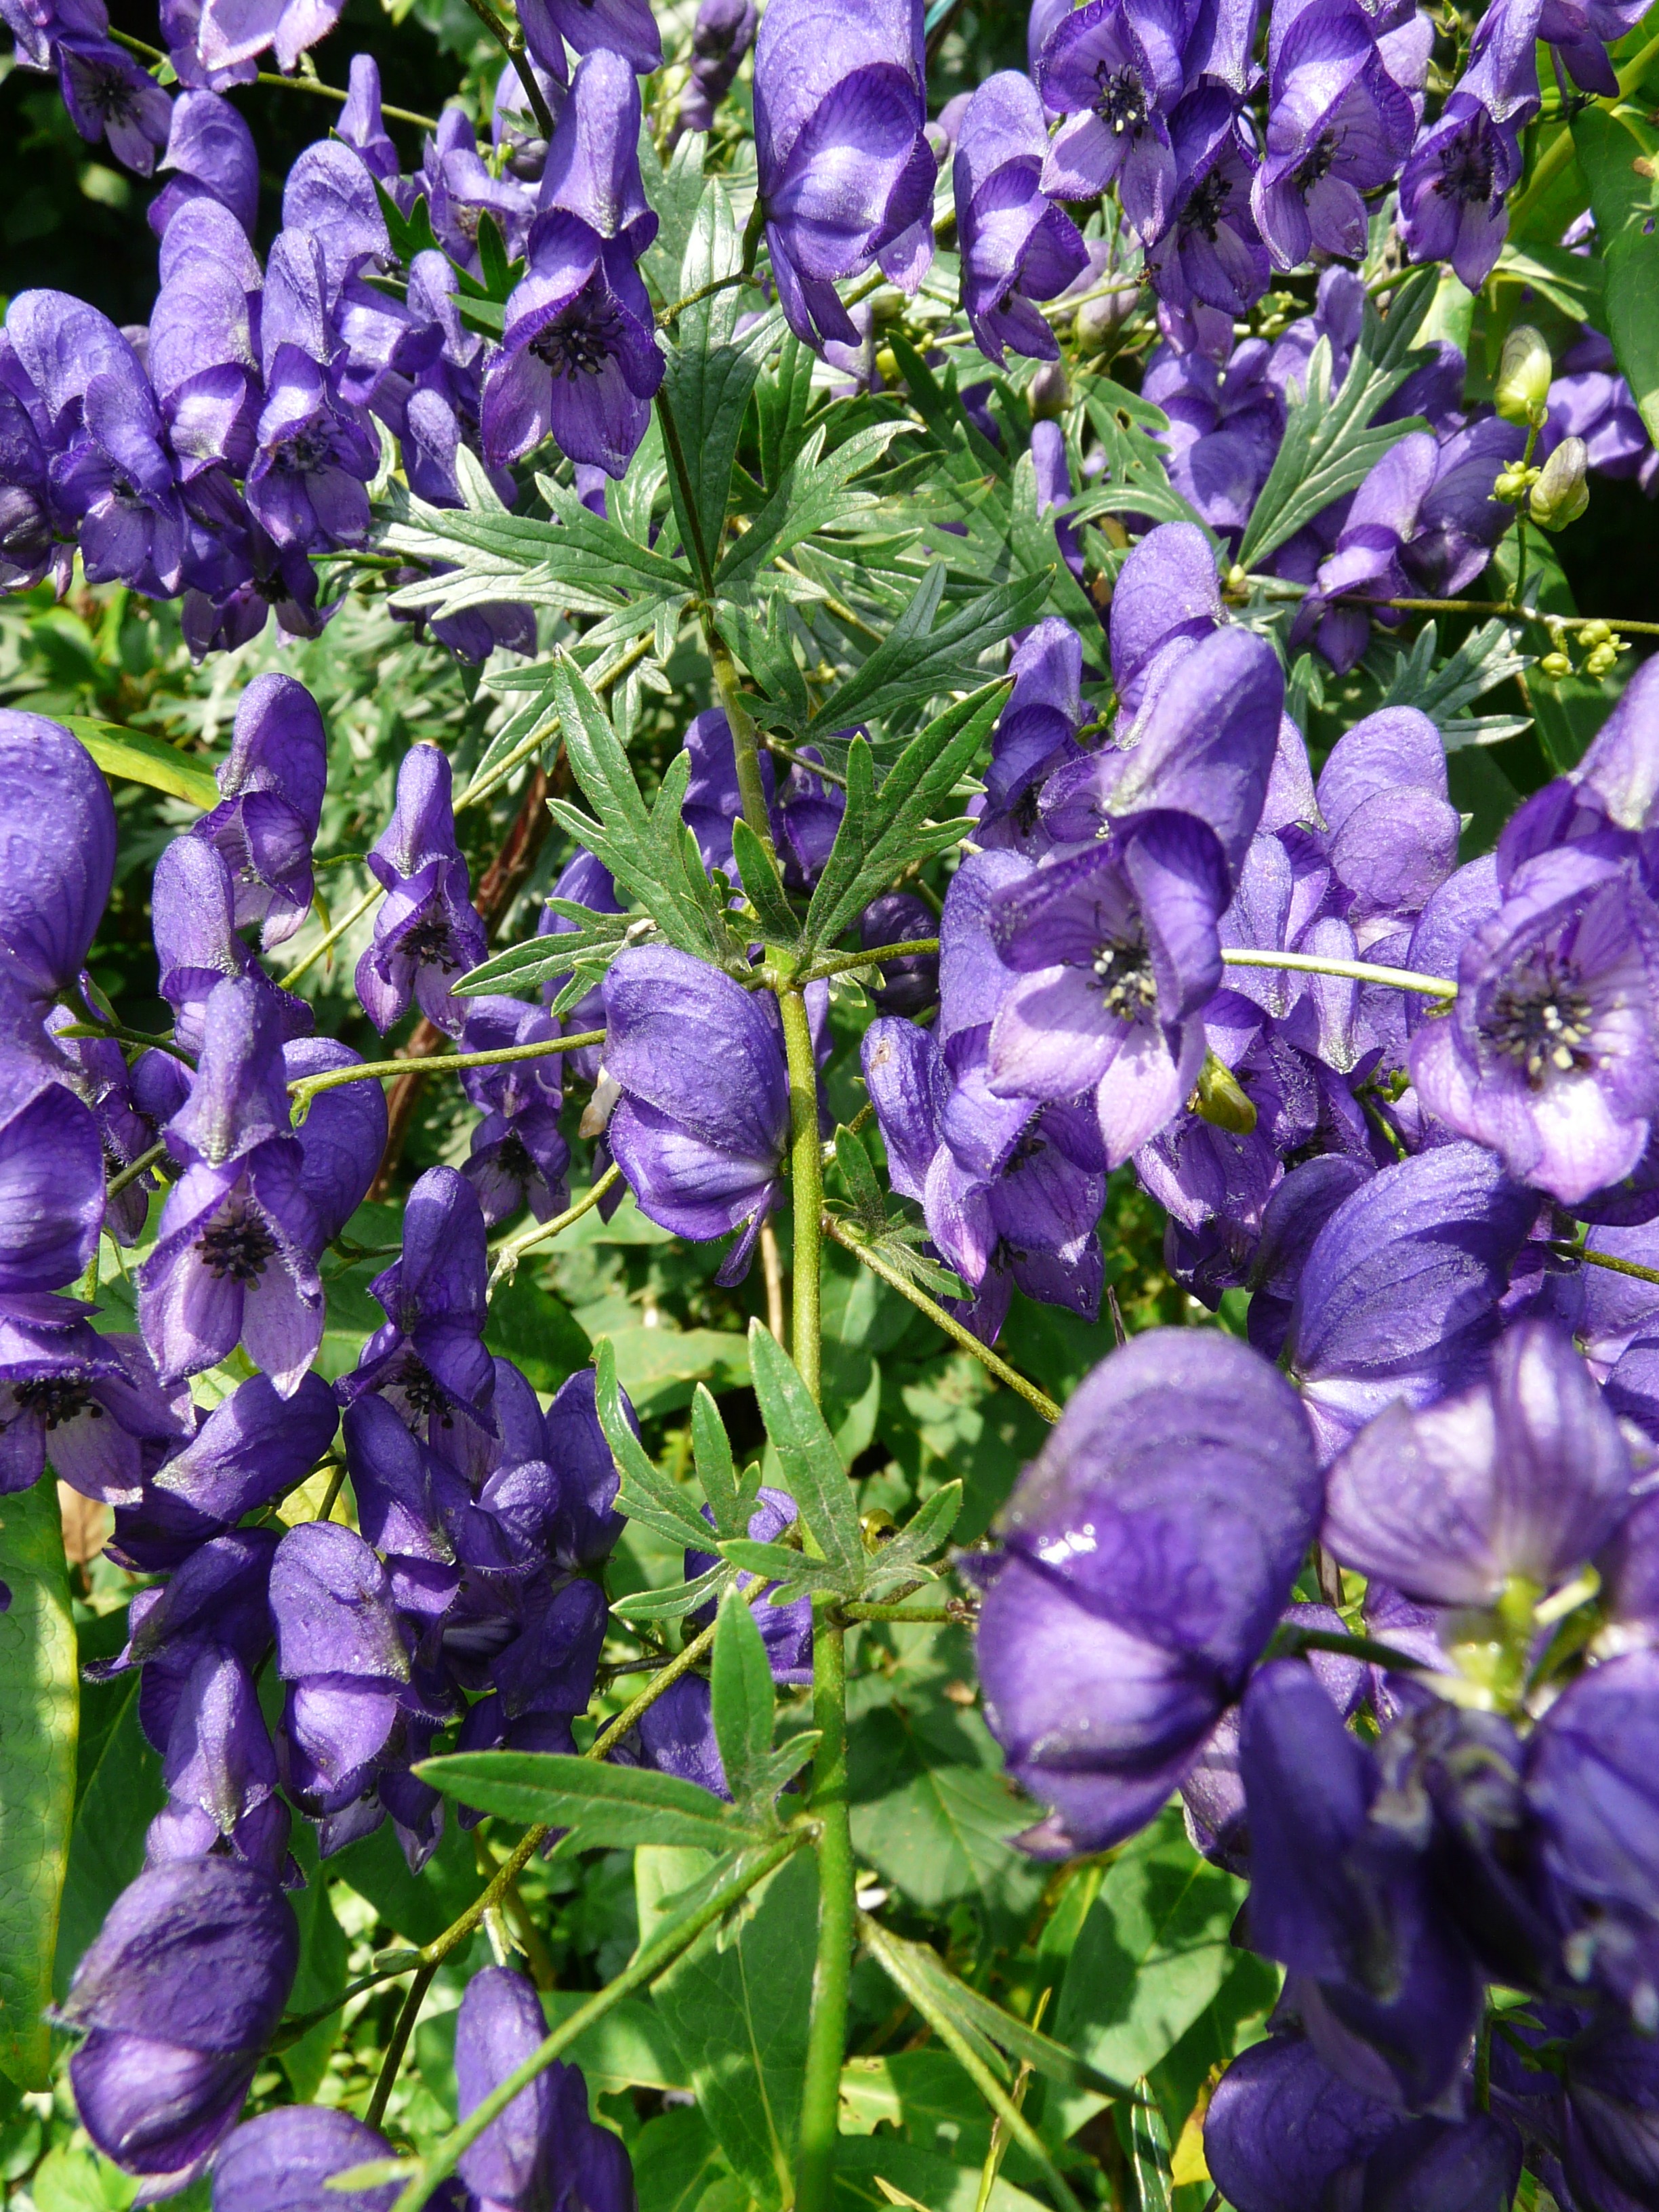
plant, flower, blue, flora, wildflower, toxic, aconite, viola, bellflower, flowering plant, delphinium, poisonous plant, monkshood, bellflower family, annual plant, land plant, violet family, aconitum napellus, very toxic